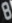
Number: 8